Vince McMahon

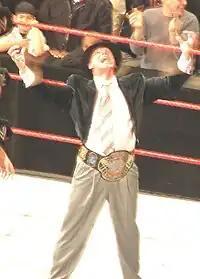
McMahon as the ECW World Champion in 2007

At King of the Ring on June 25, McMahon, Shane, and WWF Champion Triple H took on The Brothers of Destruction (The Undertaker and Kane) and The Rock in a six-man tag team match for the WWF Championship. This match stipulated that whoever made the scoring pinfall would become the WWF Champion. McMahon was pinned by The Rock. McMahon was then absent from WWF television until late 2000. On the December 4 episode of "Raw Is War", McMahon questioned the motives of WWF Commissioner Mick Foley and expressed concern of the well-being of the six superstars competing in the Hell in a Cell match at Armageddon on December 10. On the December 18 episode of "Raw Is War", McMahon faced Kurt Angle in a non-title match which was fought to no contest when Mick Foley interfered and attacked both men. After the match, both men beat Foley and McMahon fired him.